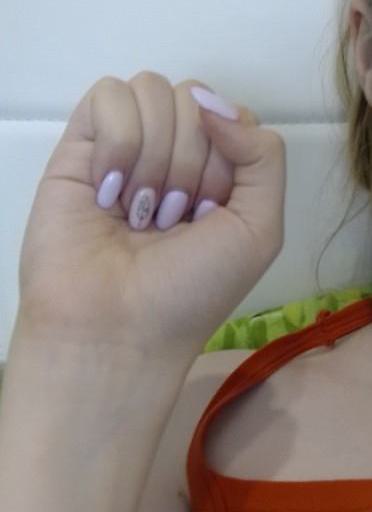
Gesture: fist